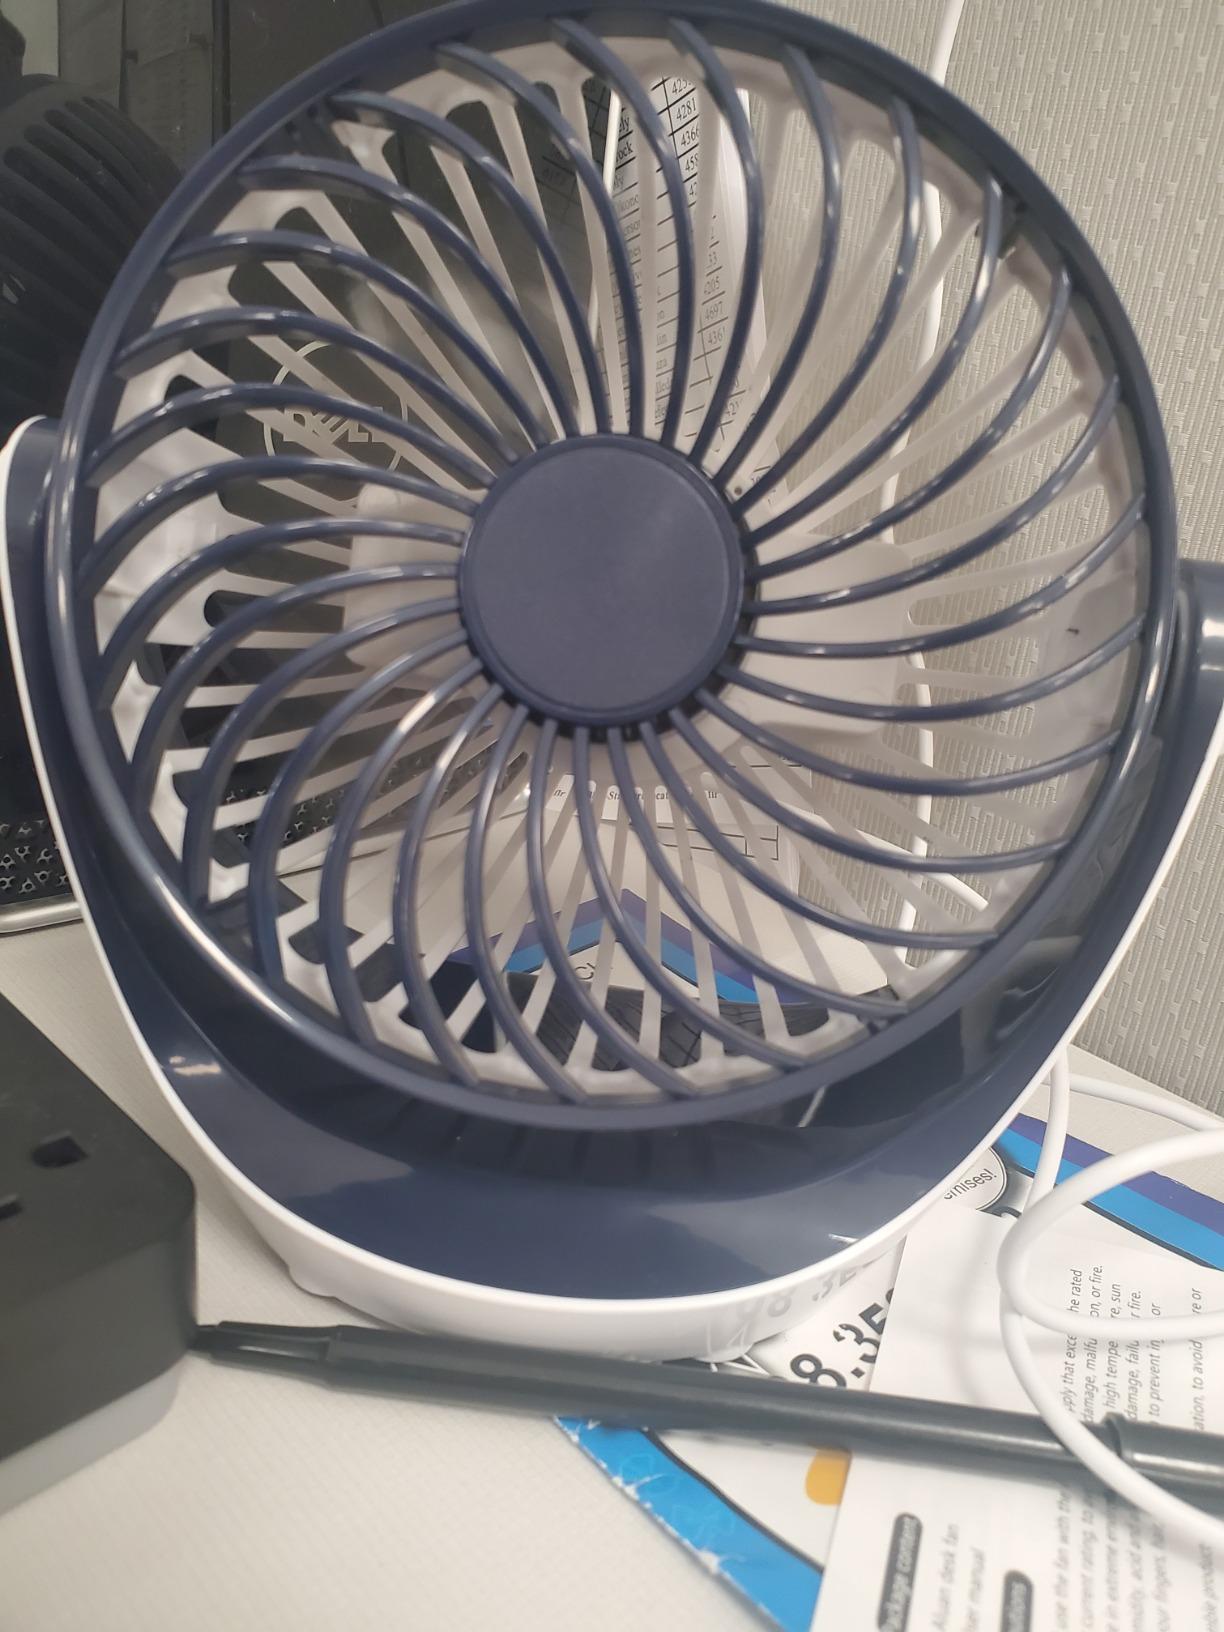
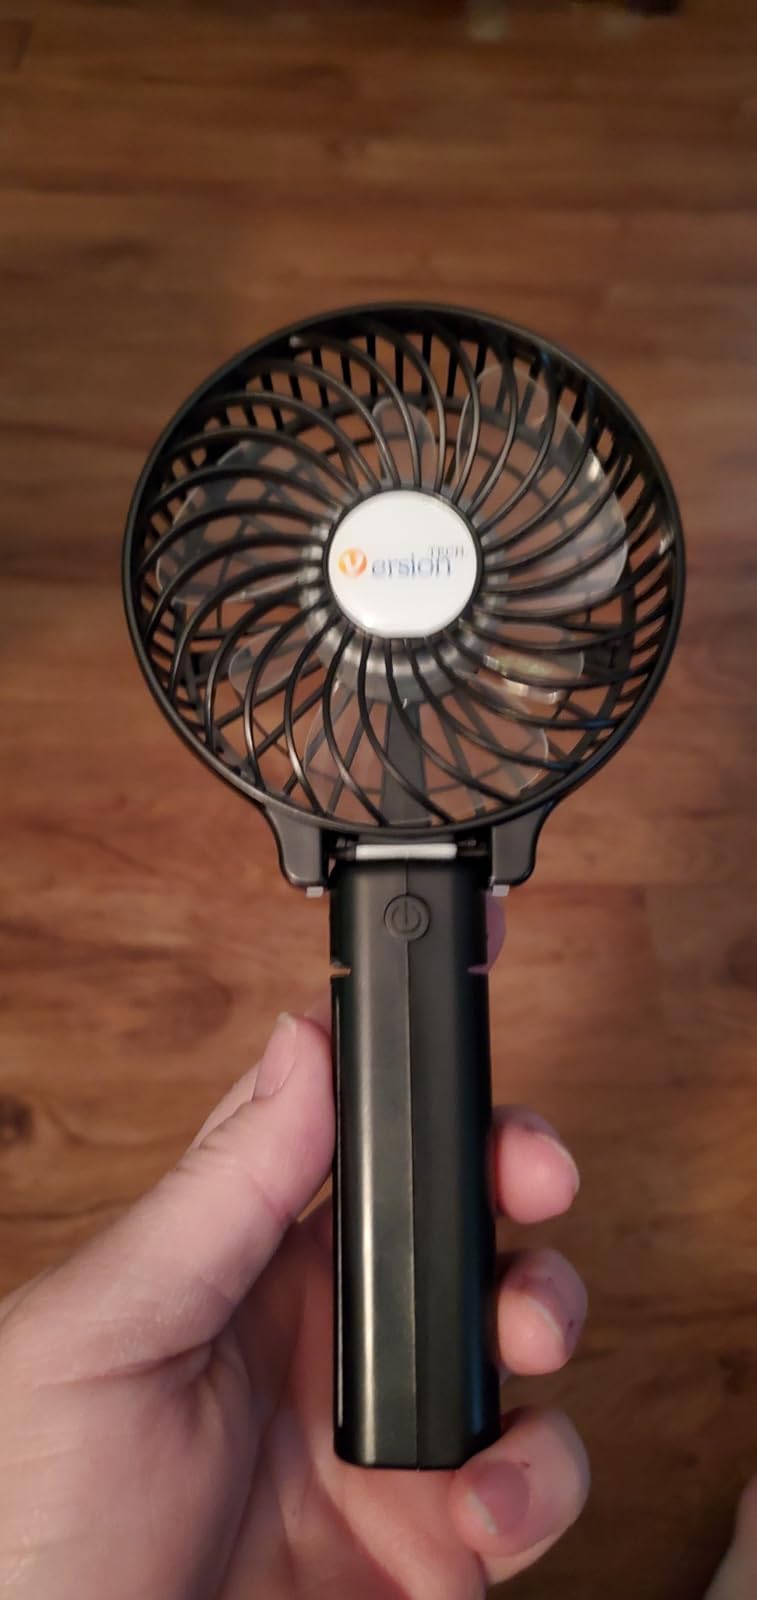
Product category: fan
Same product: no